Helium cryogenics

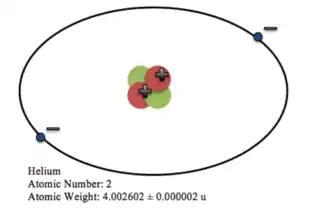

In the field of cryogenics, helium [He] is utilized for a variety of reasons. The combination of helium’s extremely low molecular weight and weak interatomic reactions yield interesting properties when helium is cooled below its critical temperature of 5.2 K to form a liquid. Even at absolute zero (0K), helium does not condense to form a solid under ambient pressure. In this state, the zero point vibrational energies of helium are comparable to very weak interatomic binding interactions, thus preventing lattice formation and giving helium its fluid characteristics. Within this liquid state, helium has two phases referred to as helium I and helium II. Helium I displays thermodynamic and hydrodynamic properties of classical fluids, along with quantum characteristics. However, below its lambda point of 2.17 K, helium transitions to He II and becomes a quantum superfluid with zero viscosity.